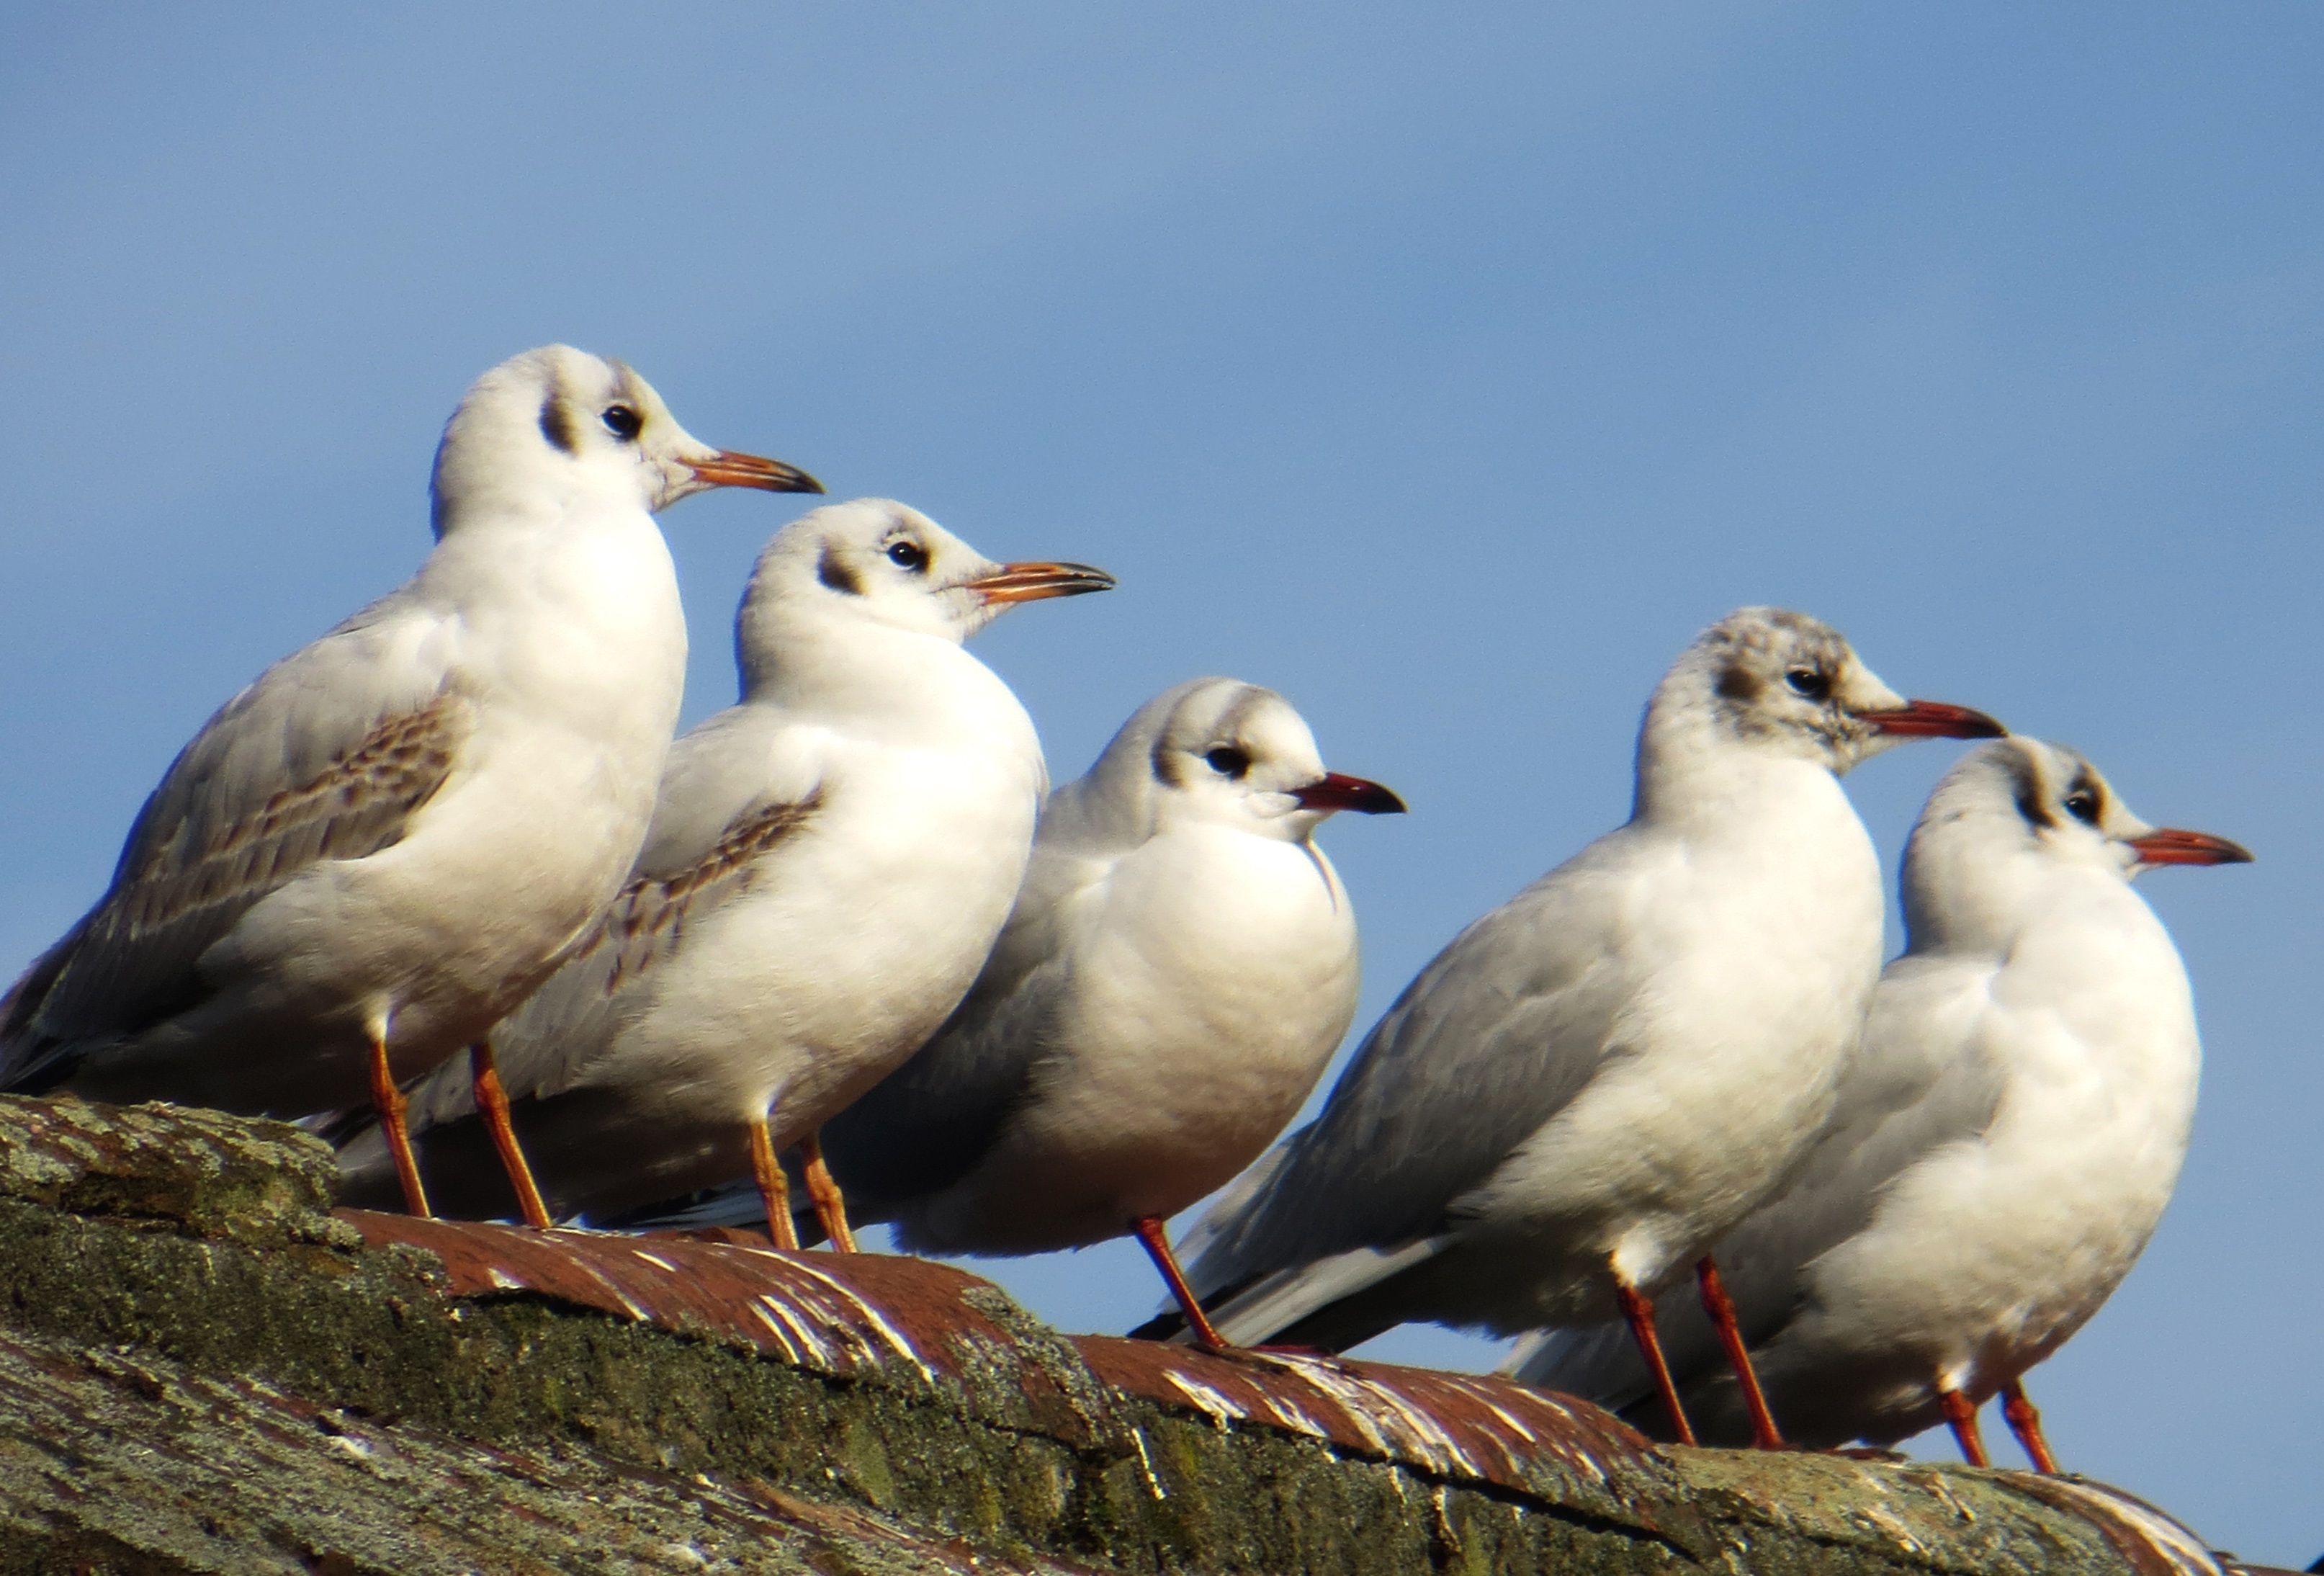
bird, seabird, wildlife, gull, beak, fauna, birds, animals, seagulls, vertebrate, shorebird, charadriiformes, european herring gull, great black backed gull